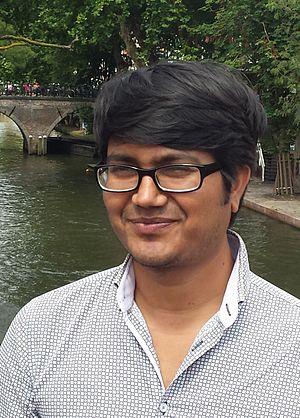
Le 4 avril 2013 à sept heures GMT a commencé le blackout du blog bengali pour une durée indéterminée pour protester contre l'arrestation de quatre blogueurs au Bangladesh. Le black-out devait soutenir une demande de libération inconditionnelle des blogueurs arrêtés. Un groupe fondamentaliste nommé Hefazat-e-Islam Bangladesh a lancé une campagne pour pendre les blogueurs libres-penseurs et exiger des lois sévères sur le blasphème. En réponse, le gouvernement a commencé à surveiller les sites de blogs bengalis et à envoyer des lettres à leurs autorités pour mettre fin aux blogs « antireligieux » et fournir des informations sur les blogueurs « antireligieux » présumés. Les blogueurs ont manifesté leur solidarité avec ce black-out en changeant leurs photos de profil sur Facebook et en tweetant avec le hashtag #MuzzleMeNot. Différentes organisations internationales ont exprimé leur vive inquiétude quant à la mise en détention de blogueurs libres-penseurs. Après 92 heures de black-out, les blogs sont revenus en ligne en publiant un communiqué de presse sur leur page Facebook centrale.